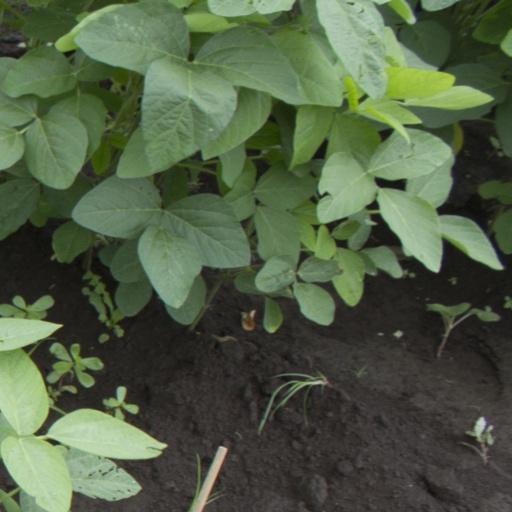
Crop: soybean